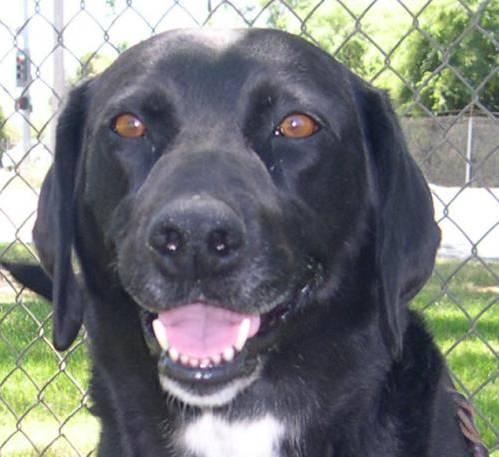
dog